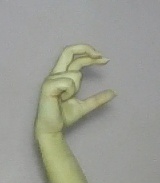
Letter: thal